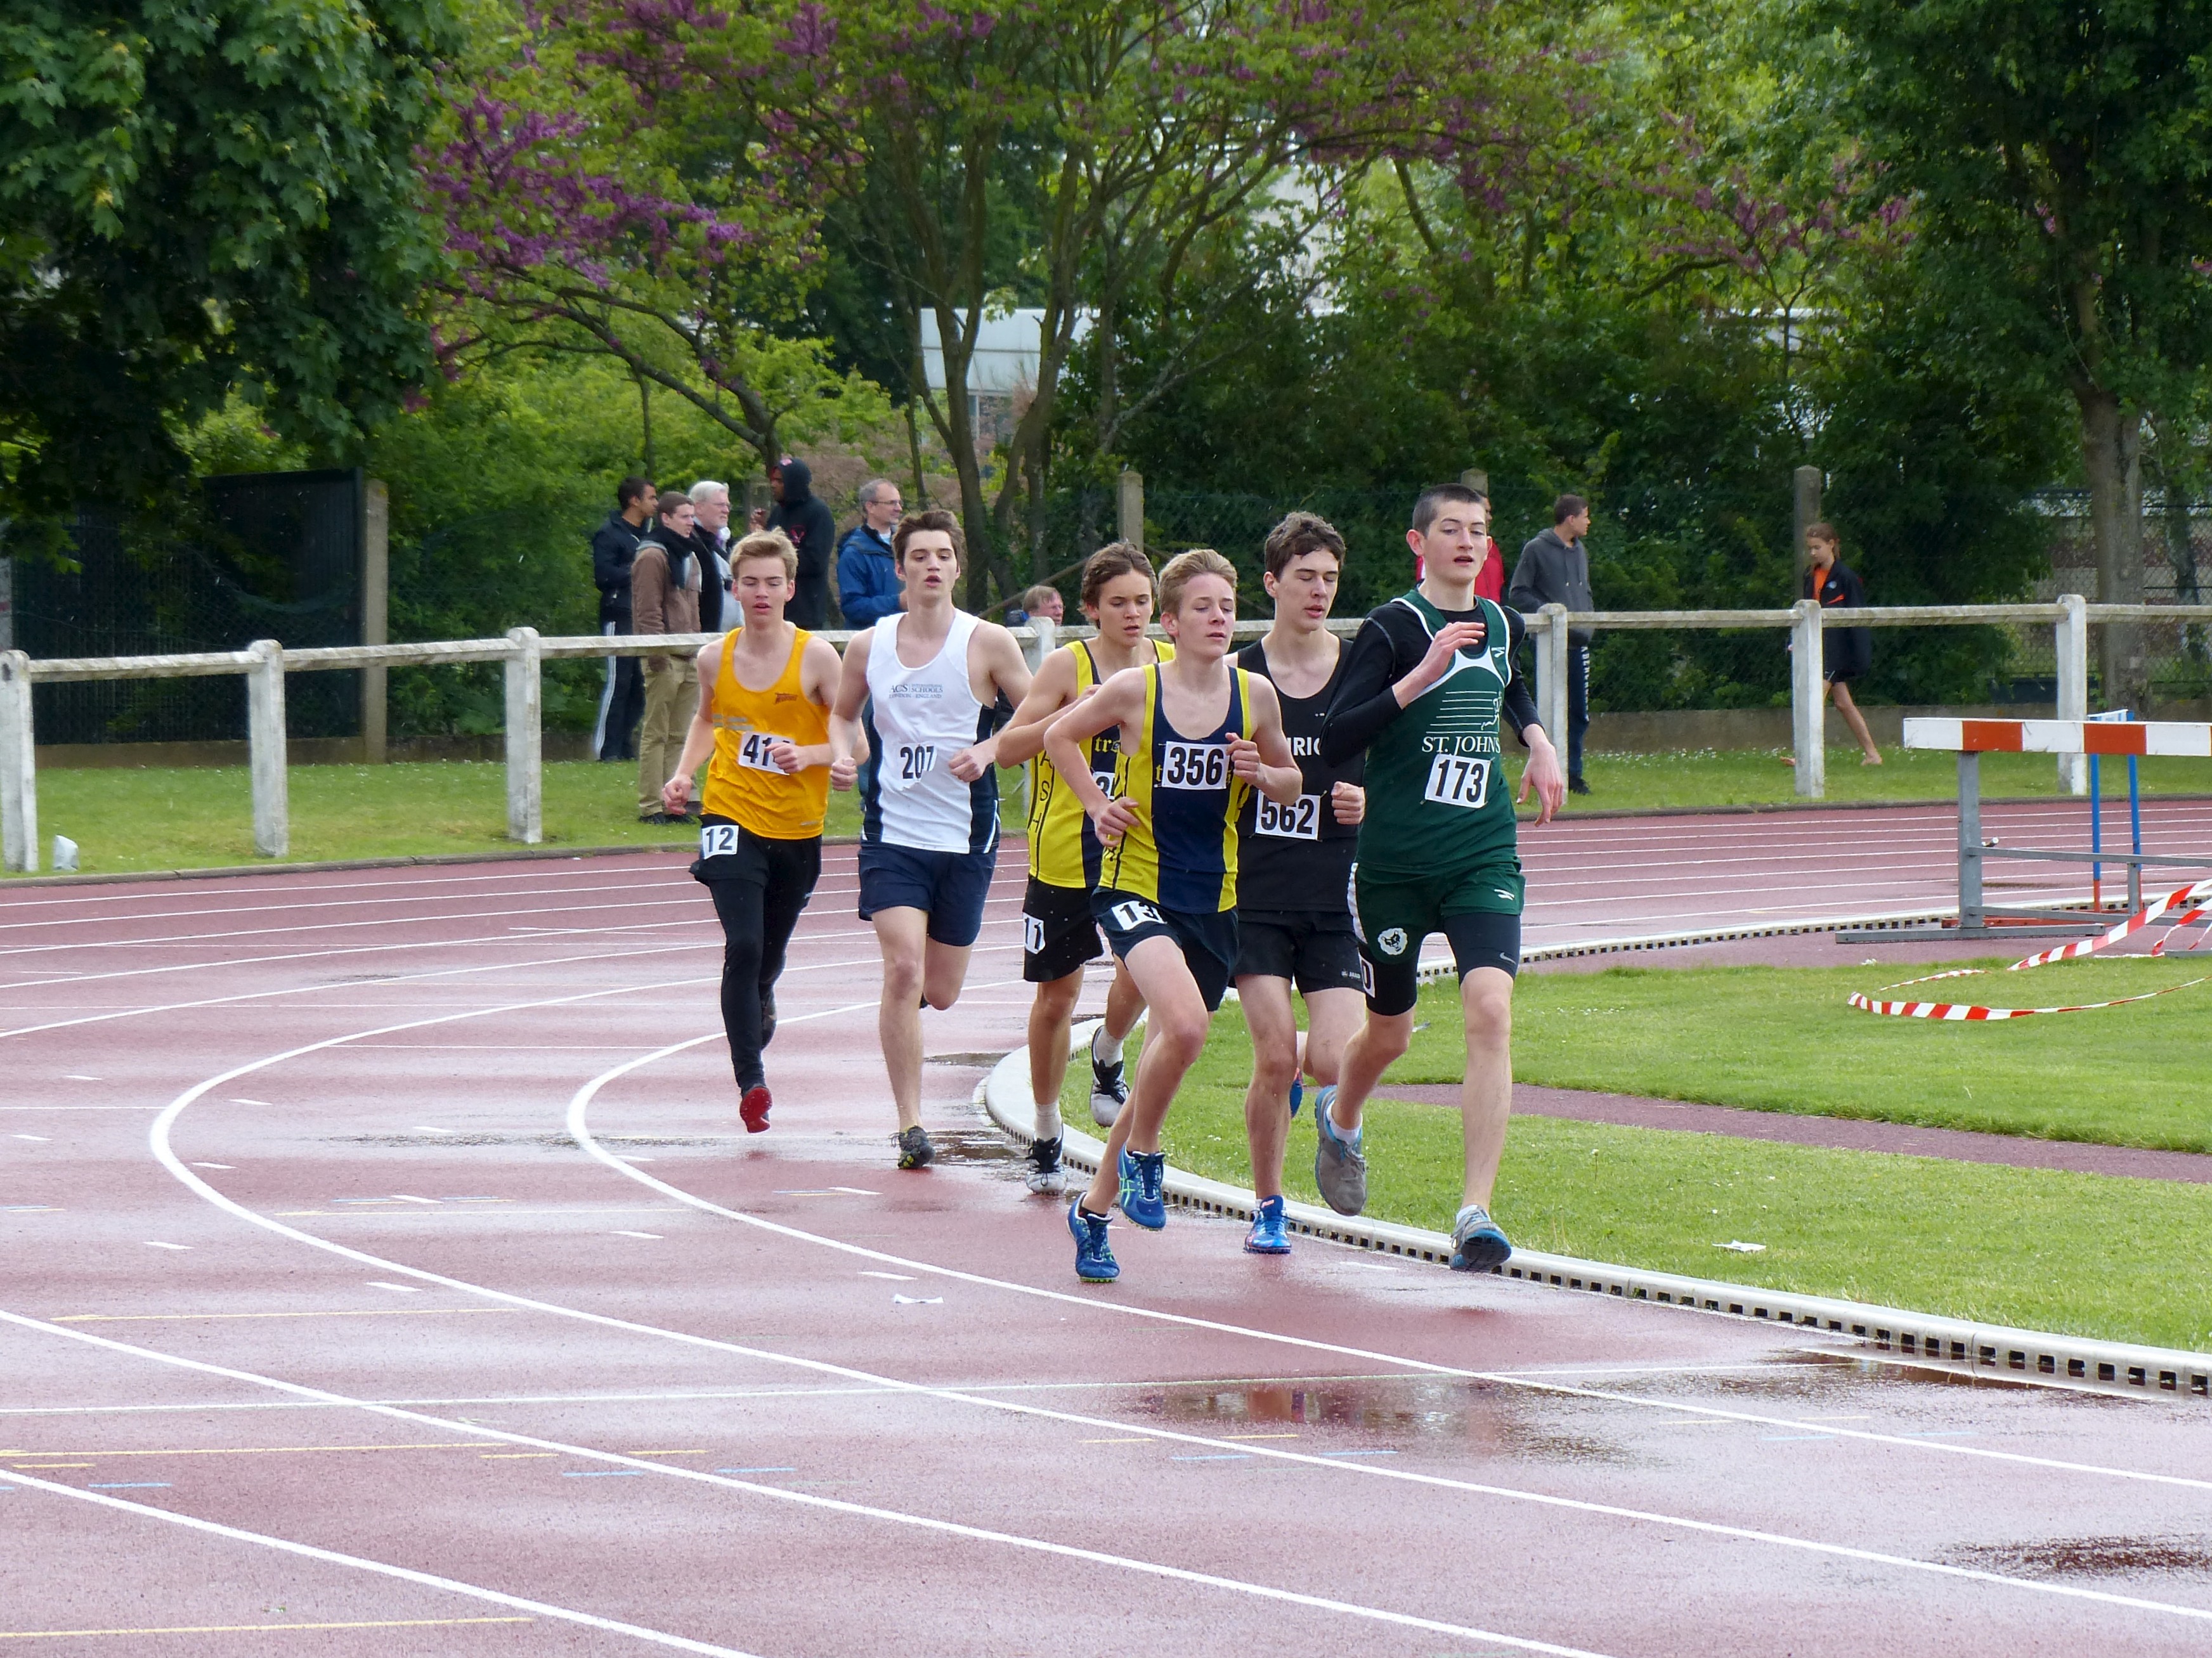
running, paris, 2013, team, sports, endurance, highschool, athletics, isst, sprint, trackandfield, physical exercise, human action, endurance sports, duathlon, track and field athletics, middle distance running, 800 metres, 4 100 metres relay